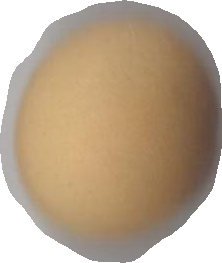
Variety: Dega